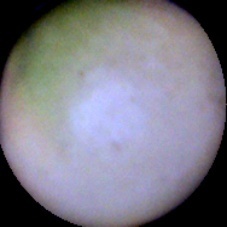
Label: Immature